Aouderas

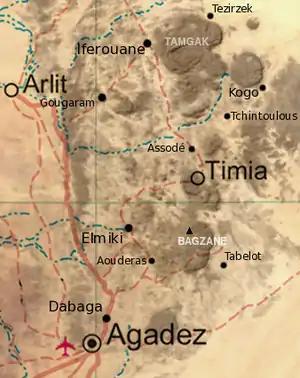
Map of the southern Aïr Mountains

Aouderas (alt: "Adharous", "Auderas") is an oasis village in the Aïr Mountains of northeastern Niger, about north-northeast of the regional capital of Agadez. It is also the name of the valley in which the town is located.